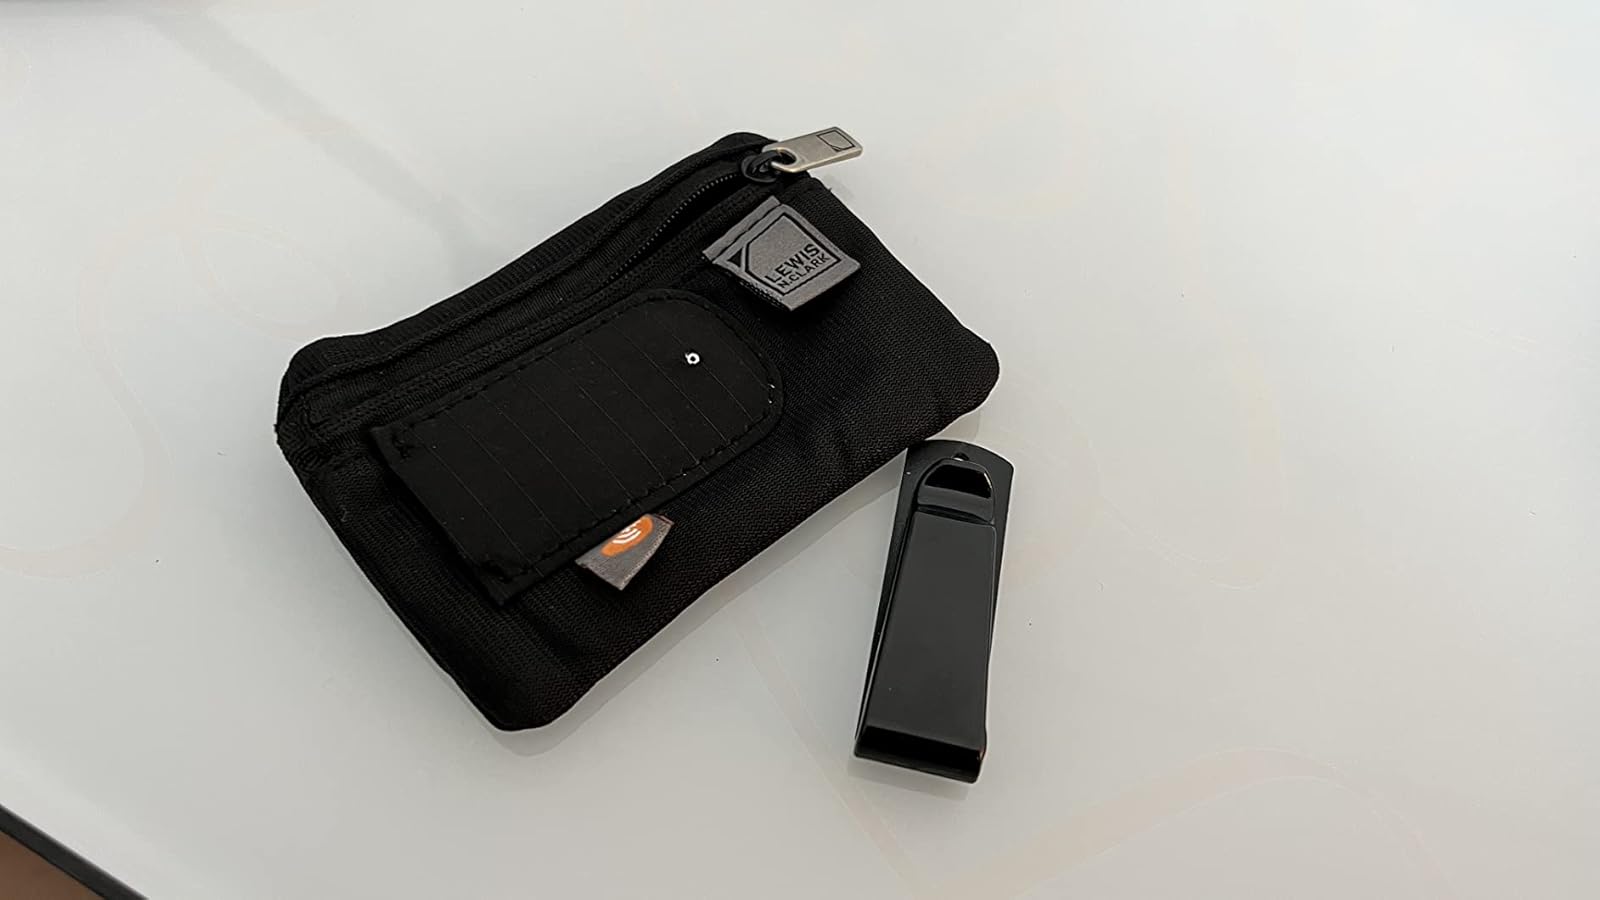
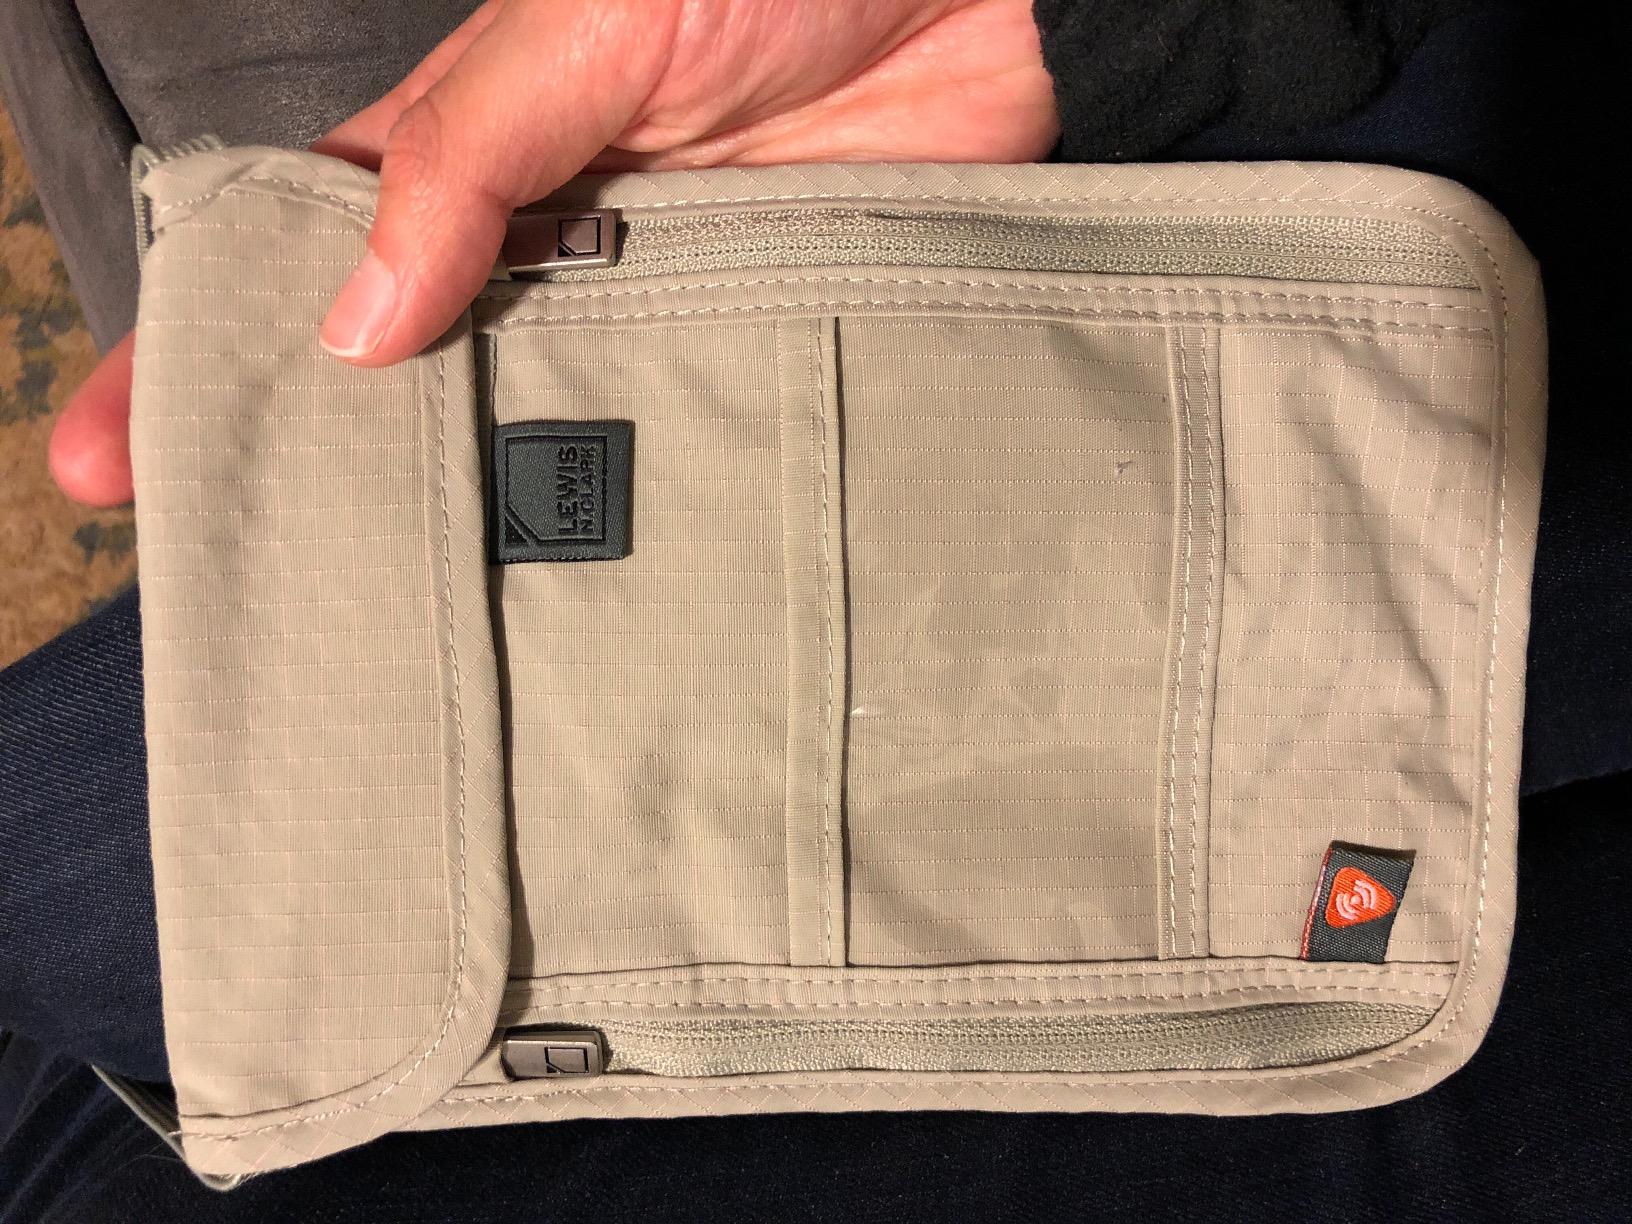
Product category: accessories_wallet
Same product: no